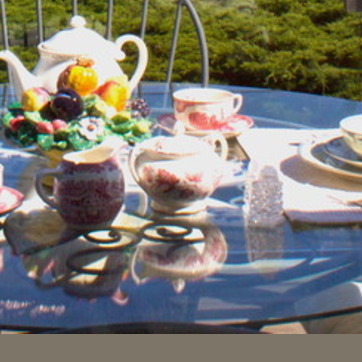
Material: ceramic